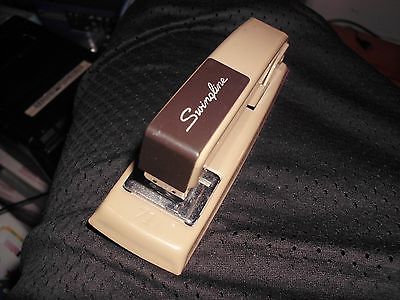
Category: stapler